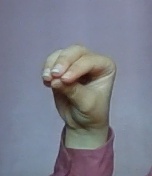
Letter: ha